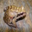
Label: frog